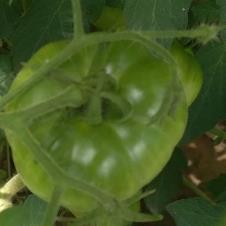
Crop: Tomato
Condition: healthy-fruit